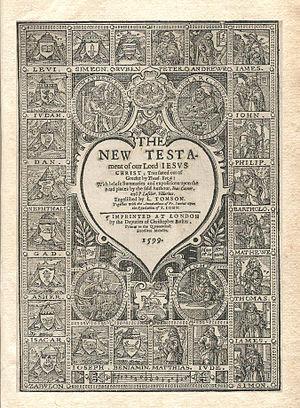
La Geneva Bible ou Bible de Genève en anglais est une traduction de la Bible en anglais publiée en 1560 à Genève par des érudits protestants exilés d'Angleterre sous le règne de Mary Tudor. Cette traduction est historiquement importante par son caractère novateur et comme par sa diffusion très importante. Outre un style énergique et vigoureux, cette Bible comprenait tout un choix de guides d'étude biblique et d'aides, des parallèles permettant au lecteur d'accéder aux nombreux versets bibliques cités ou en rapport avec le passage qu'il lisait, une introduction à chaque livre de la Bible qui résumait les sujets traités dans ce livre, des cartes, des tableaux, des illustrations et des index. Les techniques d'imprimerie mécanique ont permis de diffuser des quantités industrielles de cette Bible dans le grand public à un prix très modéré. Cette Bible a donc fait pénétrer les idées protestantes, et plus particulièrement calvinistes, surtout présentes dans les notes, très profondément dans la société anglaise à la fin du XVIᵉ siècle puis dans les colonies américaines, où elle est introduite dès les débuts par les Pères pélerins du Mayflower.